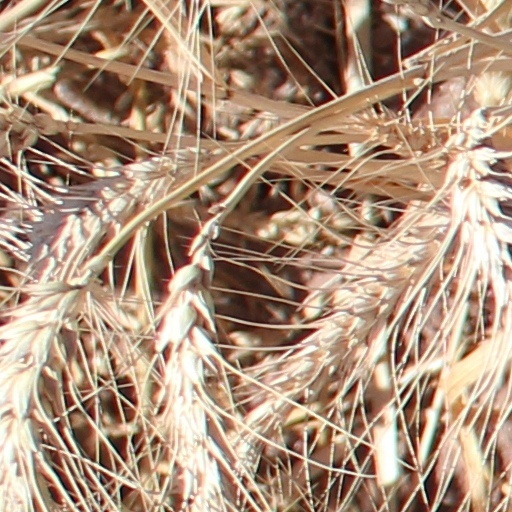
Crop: wheat